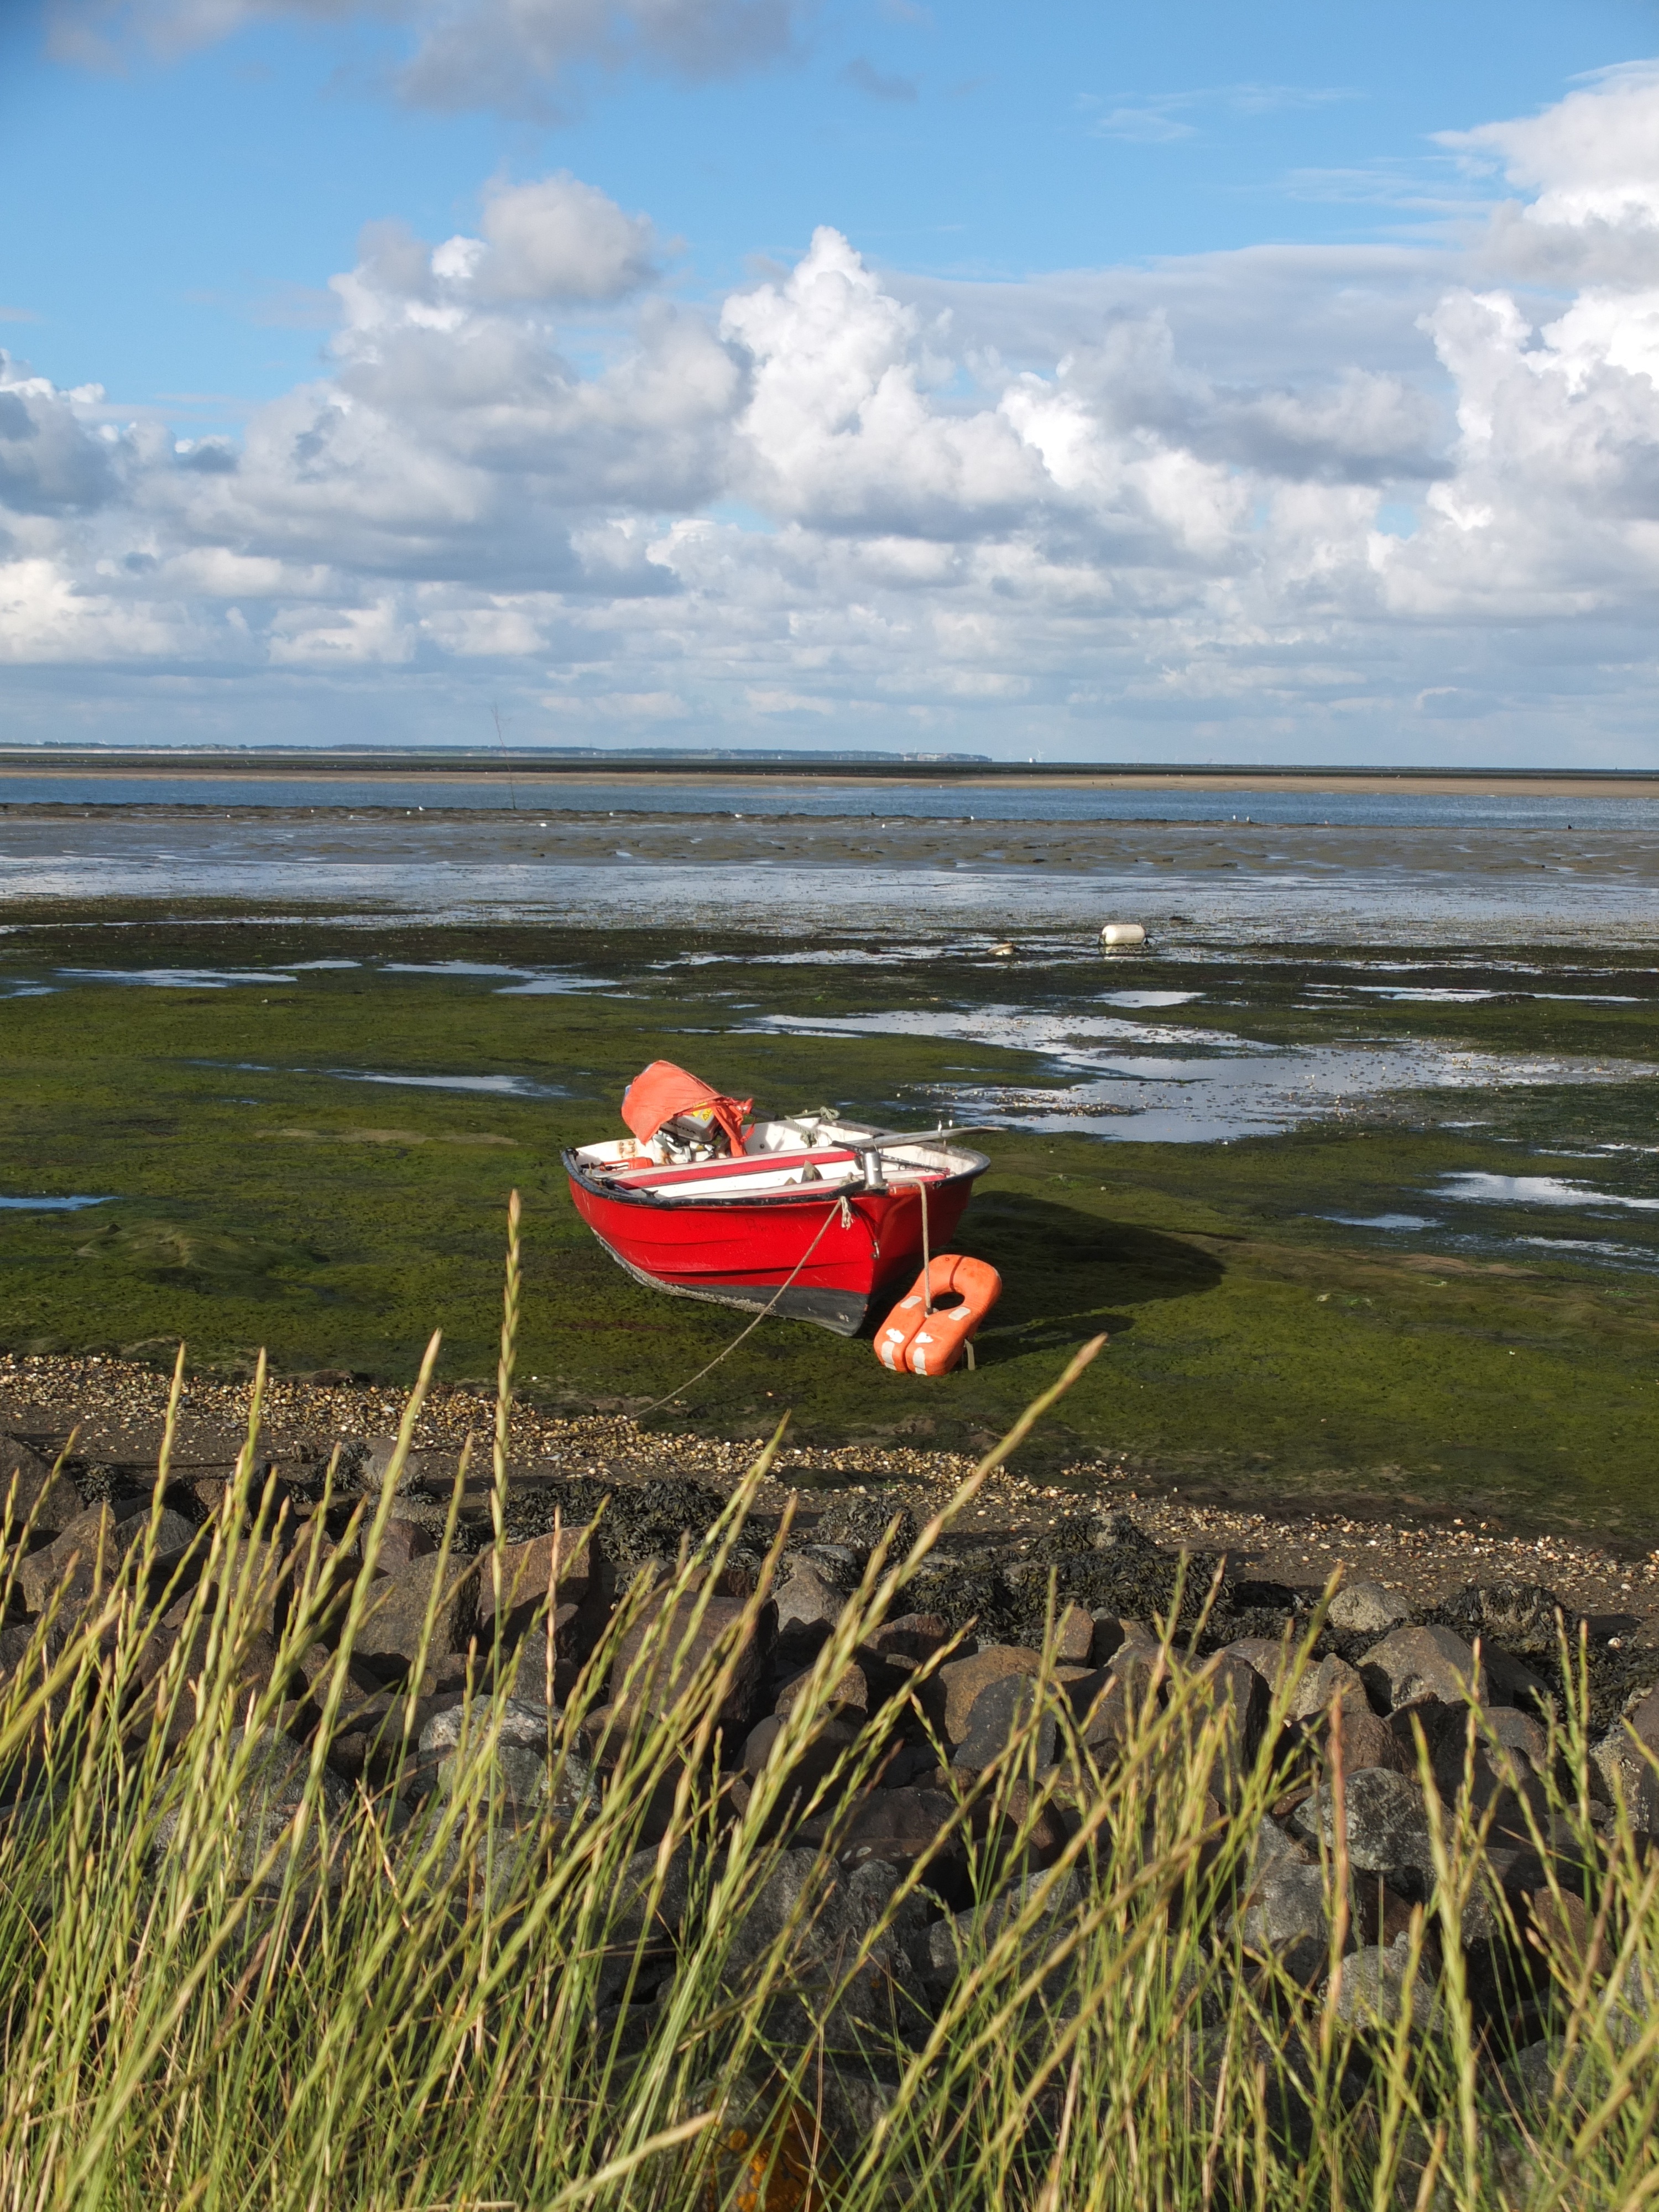
beach, sea, coast, grass, ocean, marsh, boat, shore, boot, paddle, vehicle, bay, kayak, clouds, boating, wetland, habitat, north sea, wadden sea, amrum, ebb, nordfriesland, kahn, watts